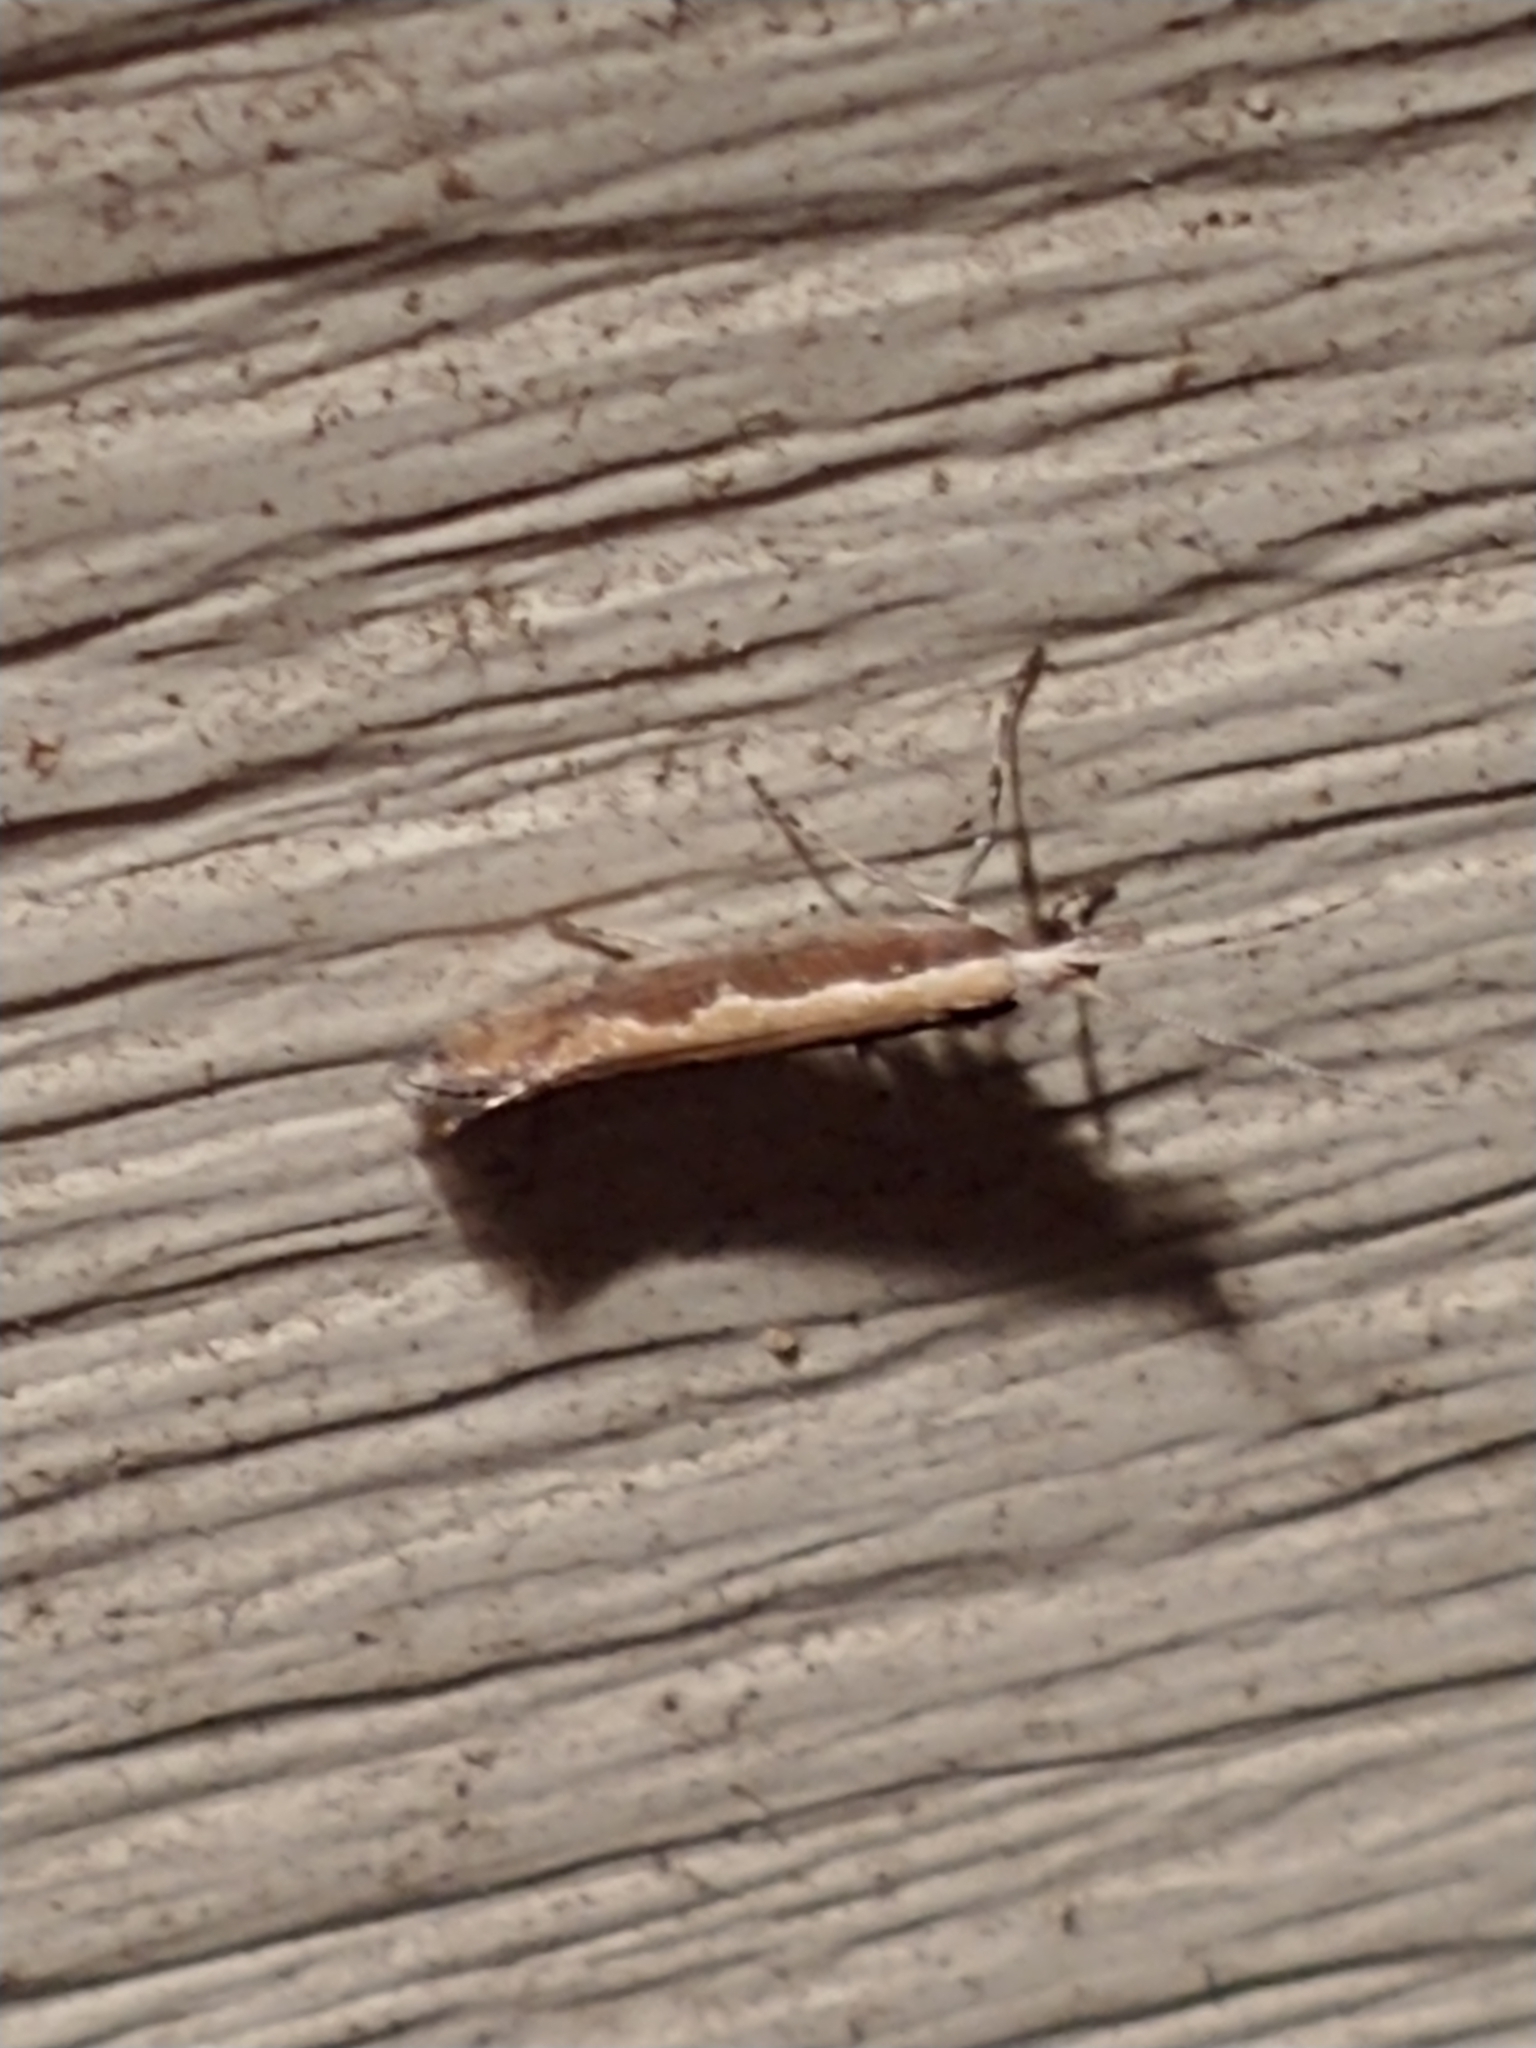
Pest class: diamondback_moth